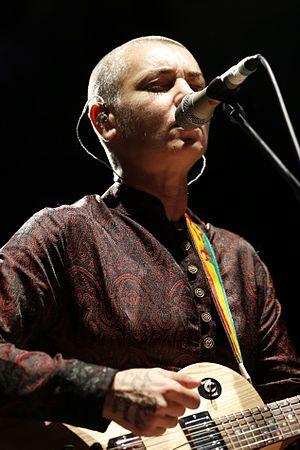
Sinéad O'Connor lors du Festival interceltique de Lorient, le 10 août 2013. Brezhoneg: Sinéad O'Connor en Emvod ar Gelted en Oriant, 10 a viz Eost 2013.